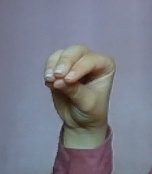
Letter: ha